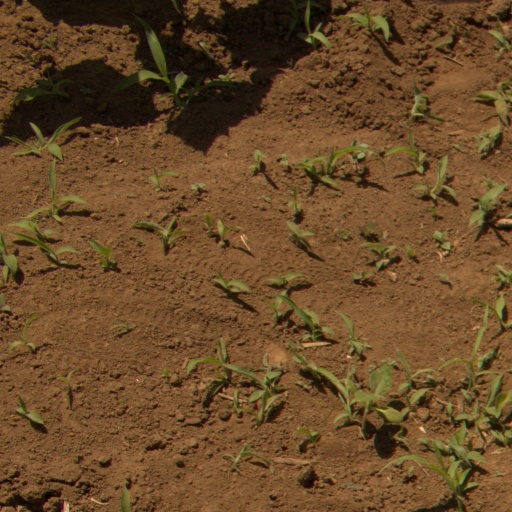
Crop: Jerusalem artichoke